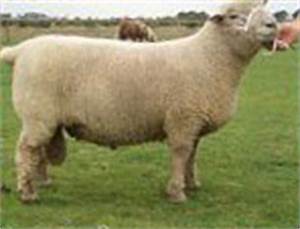
Label: sheep